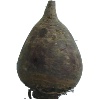
Label: beetroot